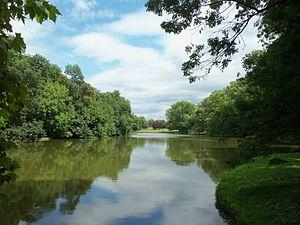
Parc du palais Brunszvik, Martonvásár, Hongrie